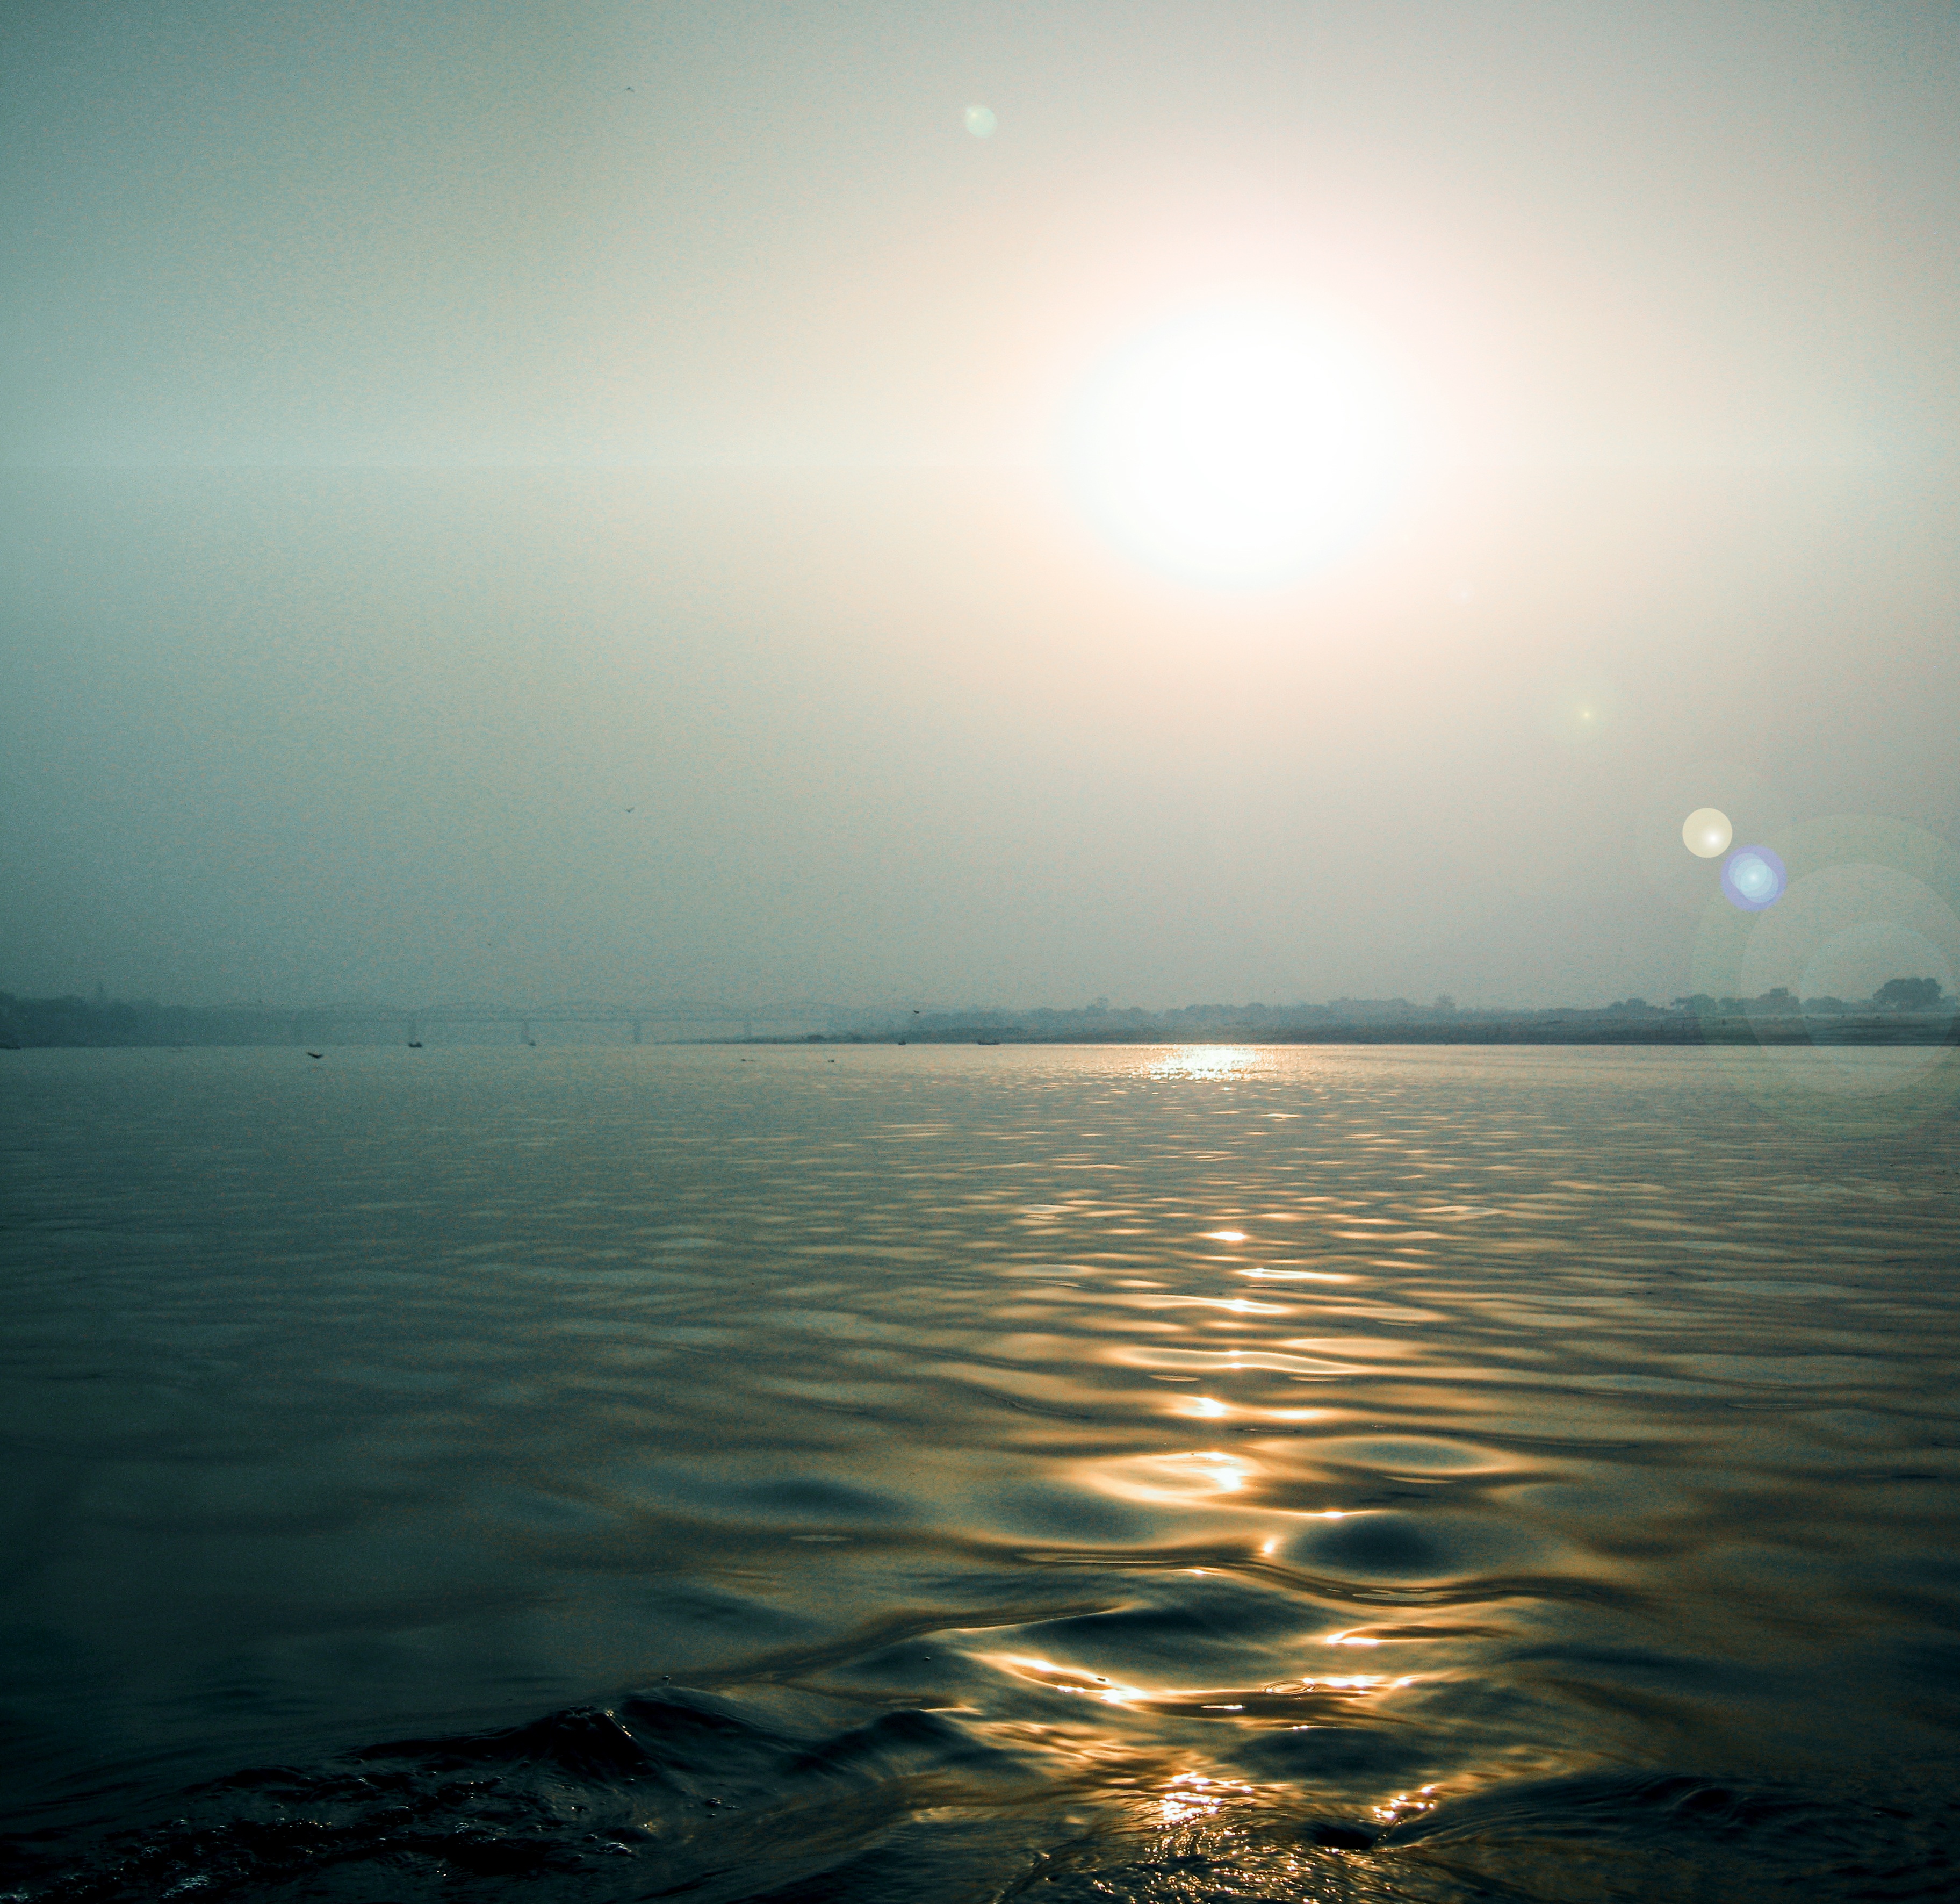
sea, coast, ocean, horizon, light, cloud, sun, sunrise, sunset, sunlight, morning, wave, dawn, atmosphere, dusk, evening, reflection, moonlight, body of water, astronomical object, atmospheric phenomenon